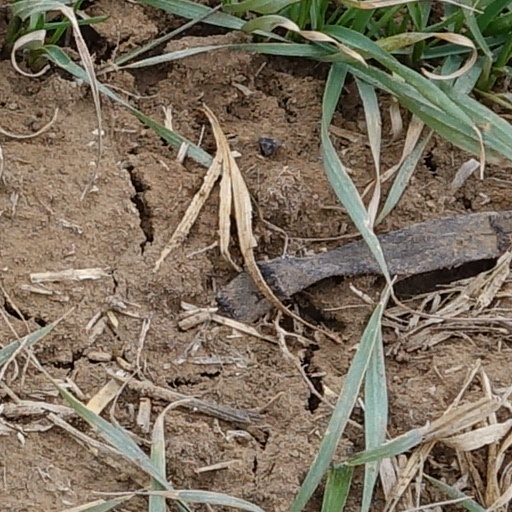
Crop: wheat